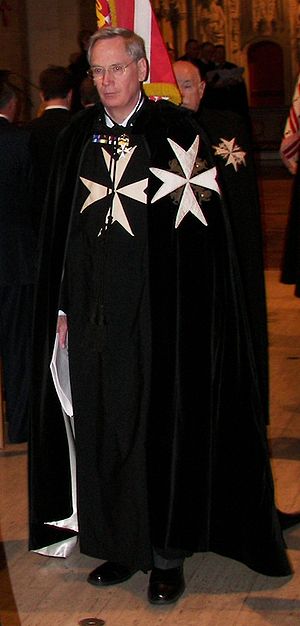
Richard, hertug af Gloucester (Windsor)
Prins Richard, hertug af Gloucester er en britisk prins og medlem af den britiske kongefamilie.